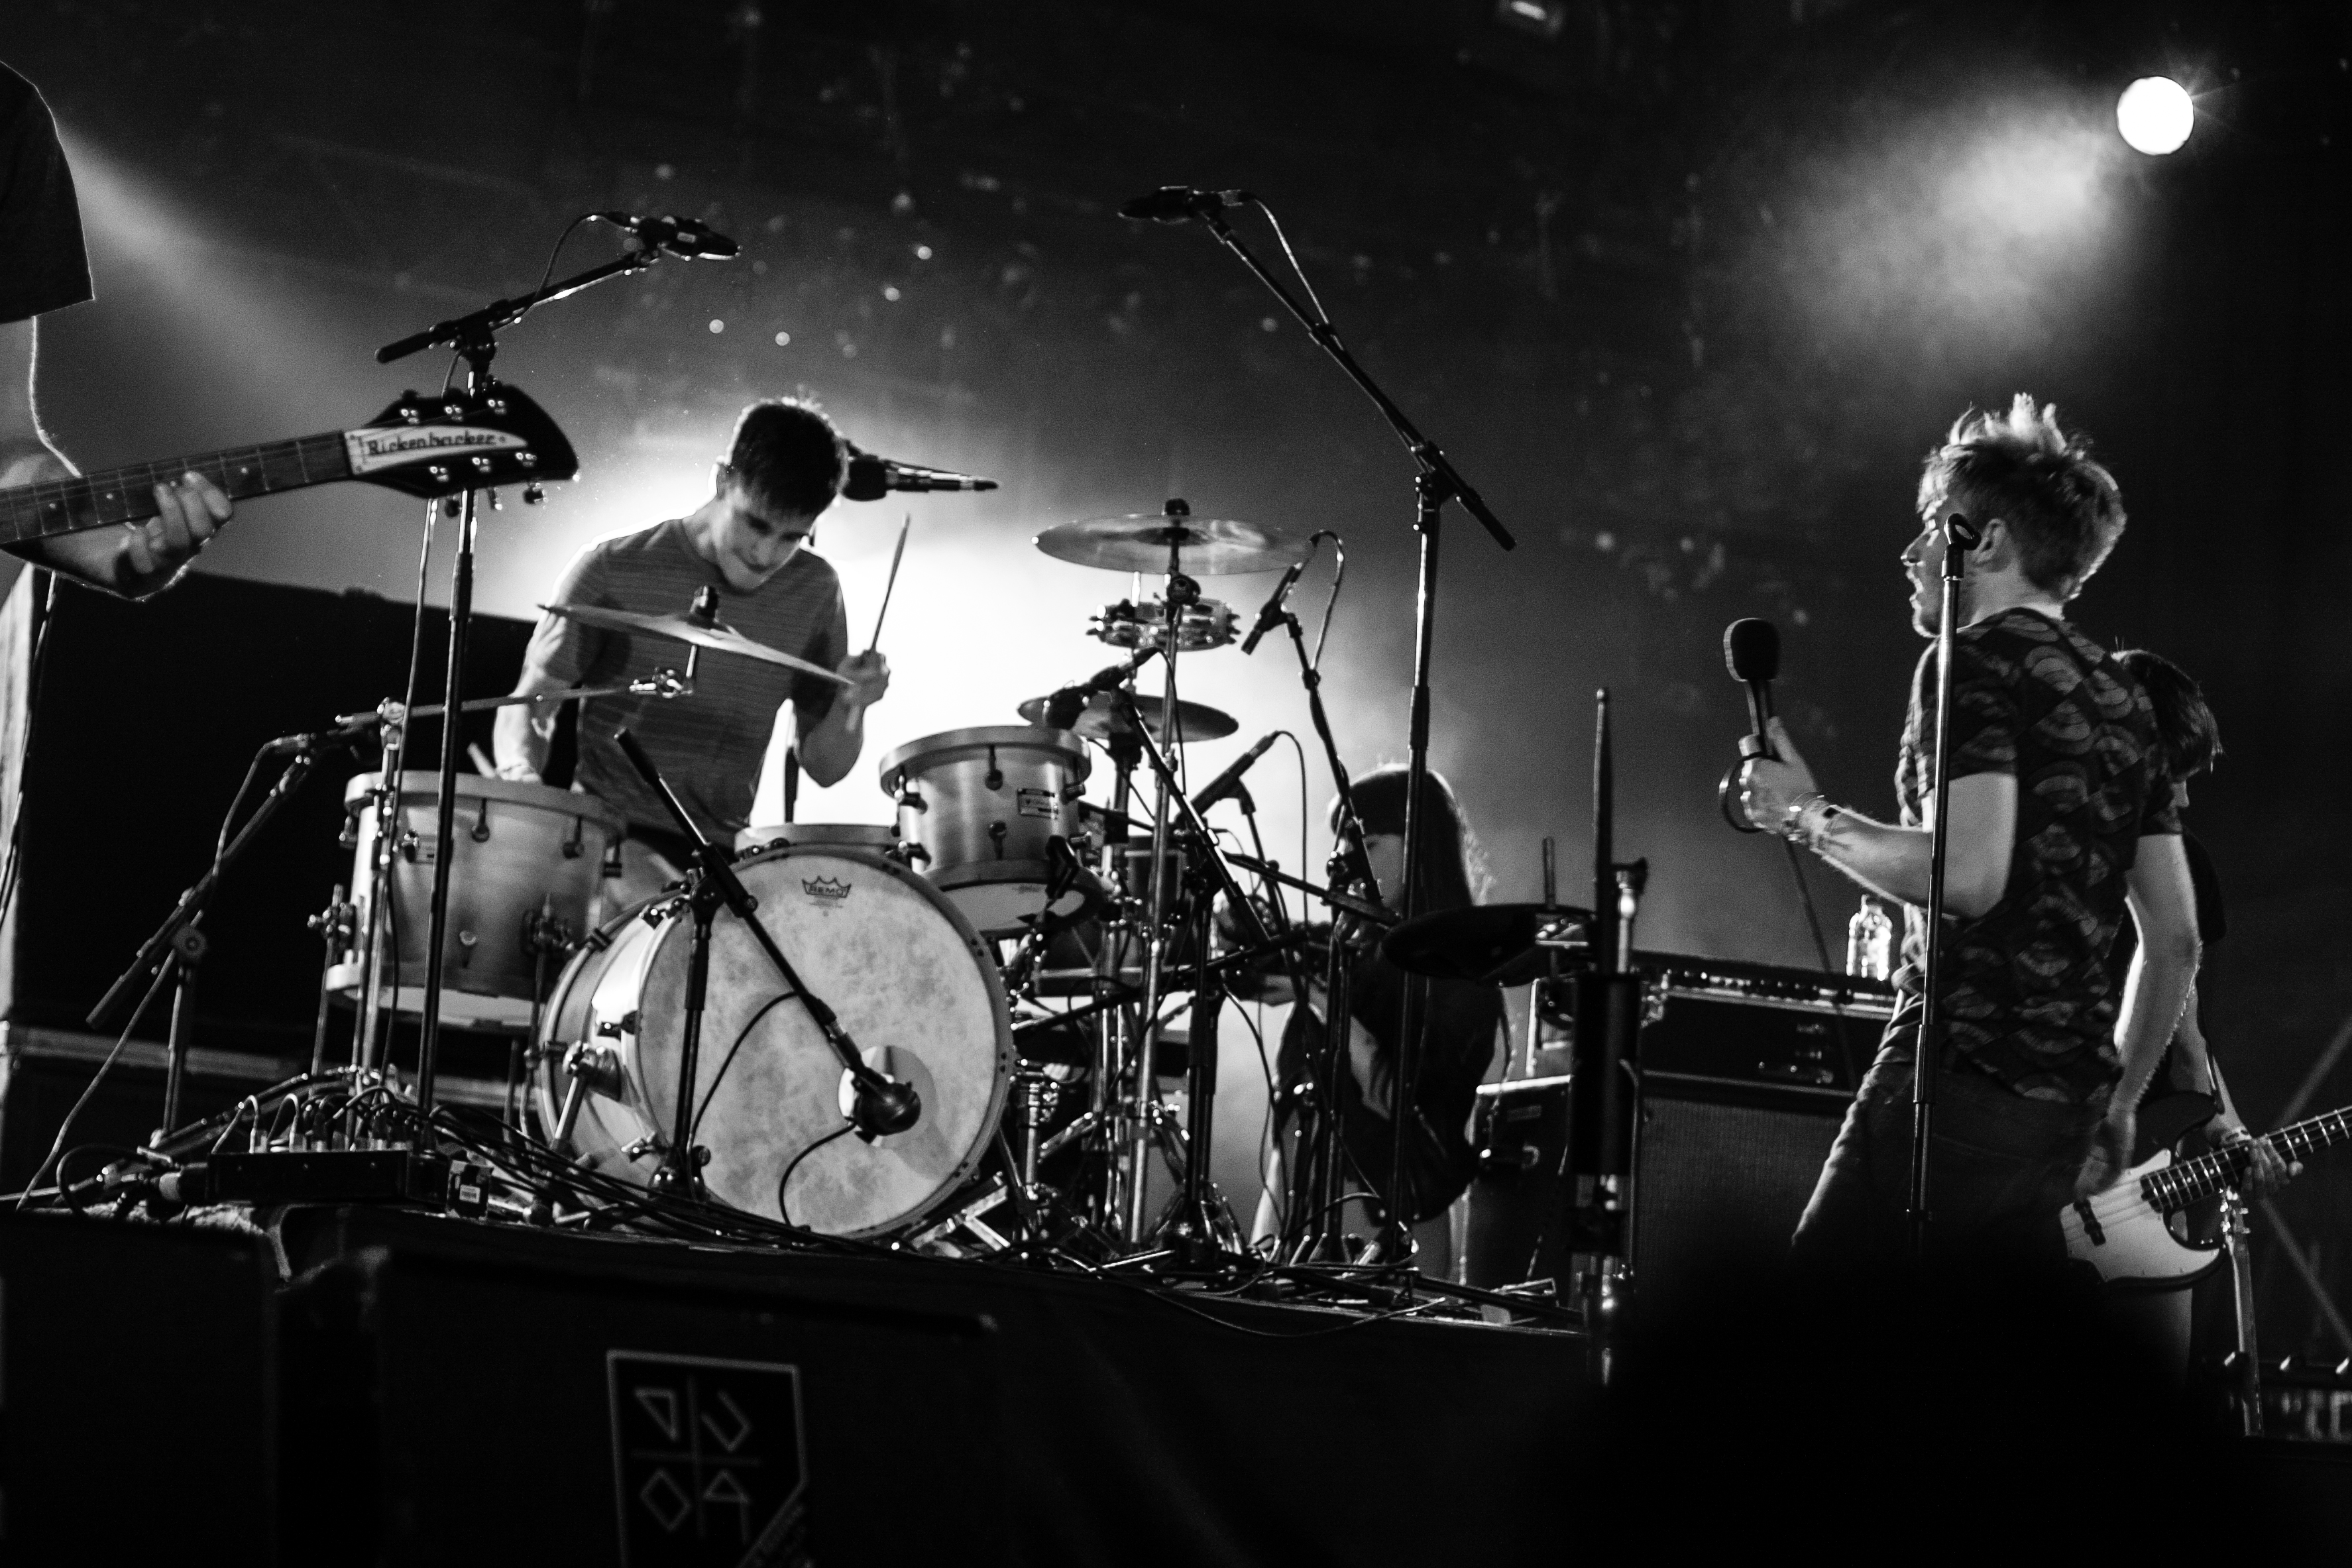
music, black and white, concert, band, live, canon, musician, black, monochrome, drum, festival, 40d, gig, stage, 2012, dour, willow, performance, bassist, guitarist, drums, drummer, entertainment, performing arts, rock concert, monochrome photography, musical ensemble